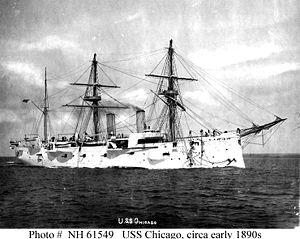
Le premier USS Chicago fut un croiseur protégé de l’US Navy. Il fut construit sur les chantiers John Roach & Sons en Pennsylvanie dans les années 1880.